Quinara region

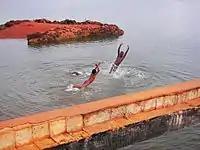
A river in the region

As of 2009, the net activity rate was 45.54 per cent, proportion of employed labour force was 33.16 per cent, proportion of labour force was 76.09 and the proportion of potentially active population was 33.16 per cent. The major economic activity in the parts around the rivers and the coastal areas was fishing, while it was agriculture in the inland areas. As of 2011, the total population which was active constitutes 60 per cent nationwide indicating there are lot of employed people. But the poverty rate was very high in the country with an estimated two-thirds below the poverty line. Out of the working population, an estimated 58.4 per cent are employed in freelance activities, while wage earners formed 42 per cent. The unemployment in the region as of 2001 was 10.2 per cent, compared to the capital Bissau which has 19.3 per cent. Totally 63.5 per cent were employed in agriculture (including forestry), 8.9 in industry and 6.1 per cent in public administration. As per IMF report in 2011, people who were engaged in agriculture were poorer compared to others, while educated and higher educated people earned more. The absolute poverty rate, people earning less than $2 a day, in the region stood at 79.6 per cent, with a regional contribution of 18 per cent to the national poverty totals.